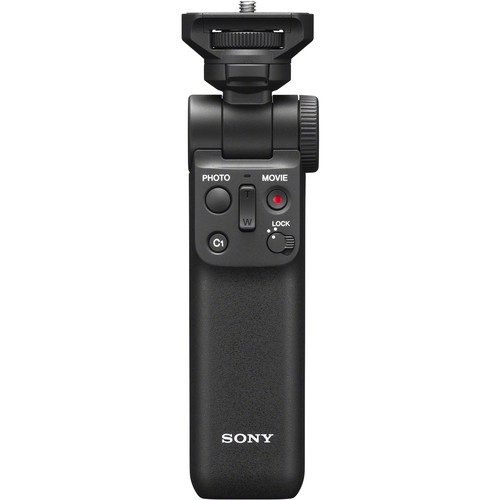
Sony GP-VPT2BT Wireless Shooting Grip
Quick Overview Dust and moisture resistant Flexible Tilt Function No Cables Required Also Functions as mini Tripod Product Description //
Brand: Sony
Category: Cameras & Optics > Camera & Optic Accessories > Camera Parts & Accessories > Camera Grips > Battery Grips